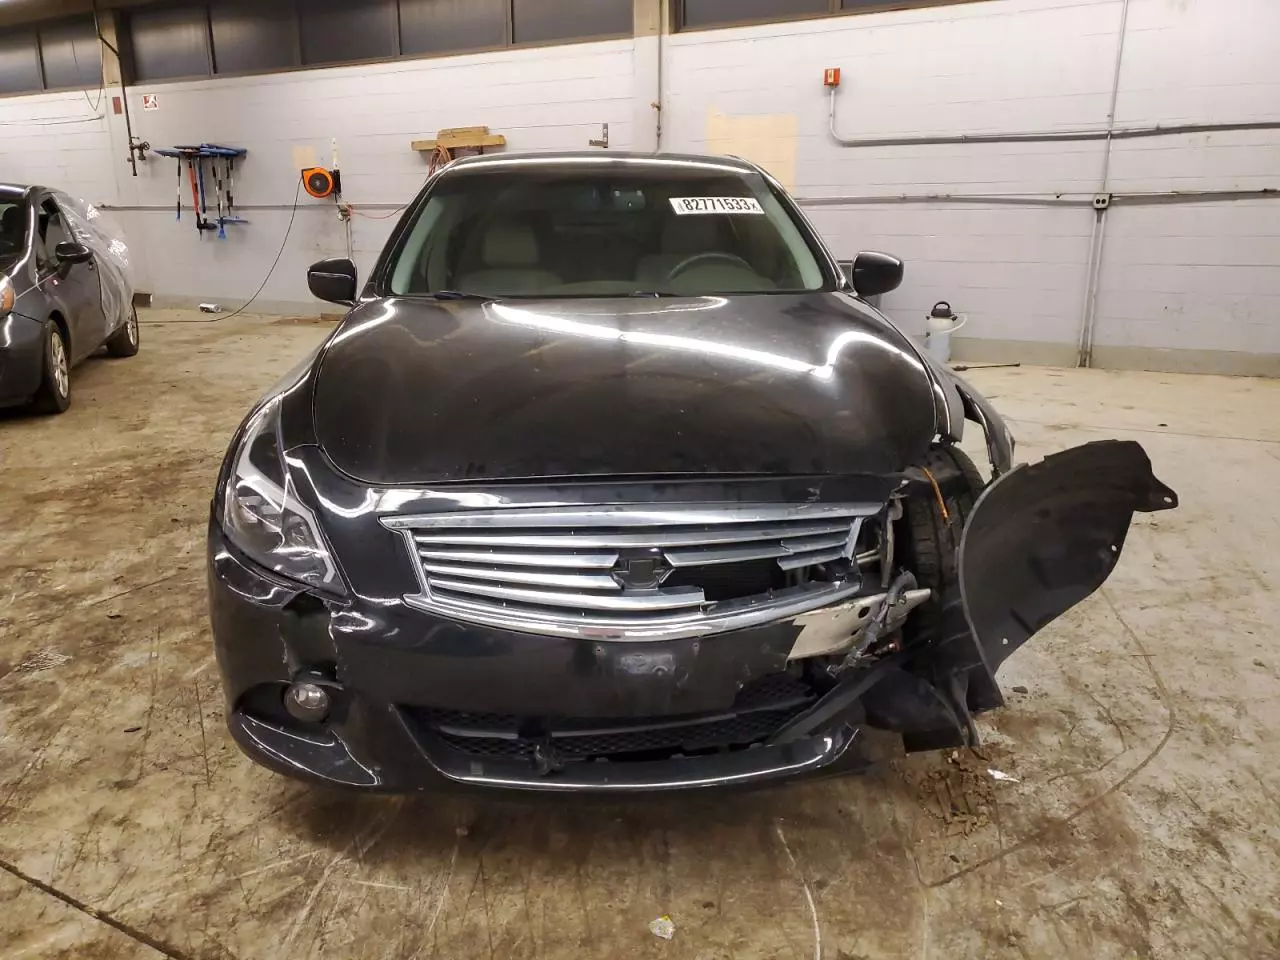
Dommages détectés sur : pare-choc avant, feu avant gauche, aile avant gauche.
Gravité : majeur